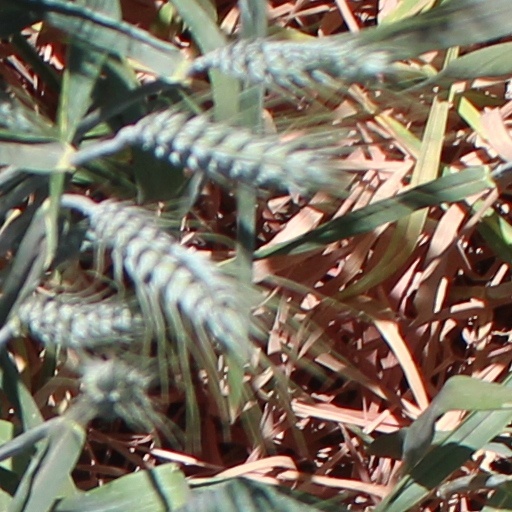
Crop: wheat